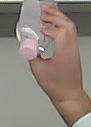
Product: johnson_baby